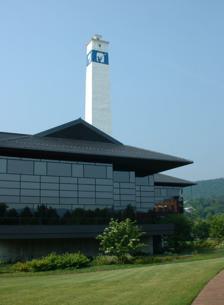
Building: Little Joe Tower
Country: United States of America
Year built: 1912
U.S. landmark Little Joe Tower Little Joe Tower, seen behind Corning's headquarters. Location within New York Show map of New York Little Joe Tower (the United States) Show map of the United States General information Town or city Corning , New York Country United States Coordinates 42°08′42.9108″N 77°03′27.738″W / 42.145253000°N 77.05770500°W / 42.145253000; -77.05770500 Completed 1912 or 1913 Owner Corning Inc. Height 187 feet (57 m) Little Joe Tower is a landmark structure in Corning , New York , United States . The tower was built in either 1912 or 1913 by Corning Glass Works (now known as Corning Incorporated). The construction came during a period of growth for the company, and the 187-foot (57 m) tower was used in drawing glass for thermometer tubes. To create the thermometers, in a process known as "vertical draw", the heated glass was pulled up the length of the tower using a cable, to form a continuous tube that was later cooled and cut to required sizes. By the 1940s, advancements in drawing technology reduced the use of the tower, and in June 1973, the tower was decommissioned. However, the company continues to maintain the building, which the Star-Gazette claims is "the Corning area's best known landmark". On the outside of the white tower is a blue stenciled silhouette of "Little Joe", a glassblower , giving the tower its name. The symbol of the gaffer, or glassblower, was originally created in 1880 from a sketch made by an itinerant painter who has visited a glass factory in Pittsburgh , Pennsylvania. The symbol has undergone various modifications over time, and has become a Corning Inc. trademark. In 1999, the tower was repainted, and in 2015, the tower experienced a renovation that began in May and ended in August. References